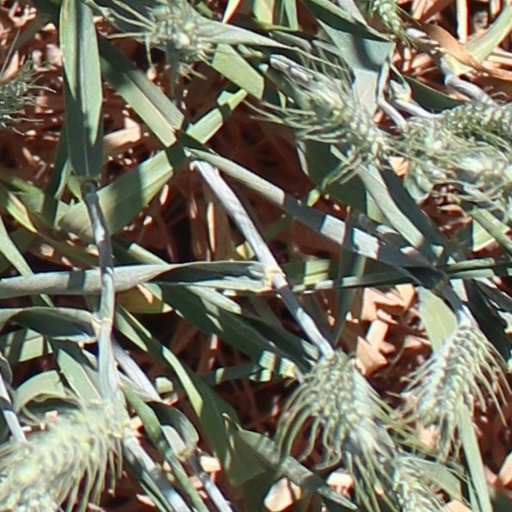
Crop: wheat